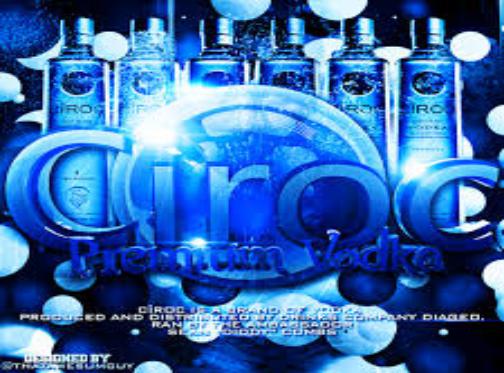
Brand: Ciroc
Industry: Necessities